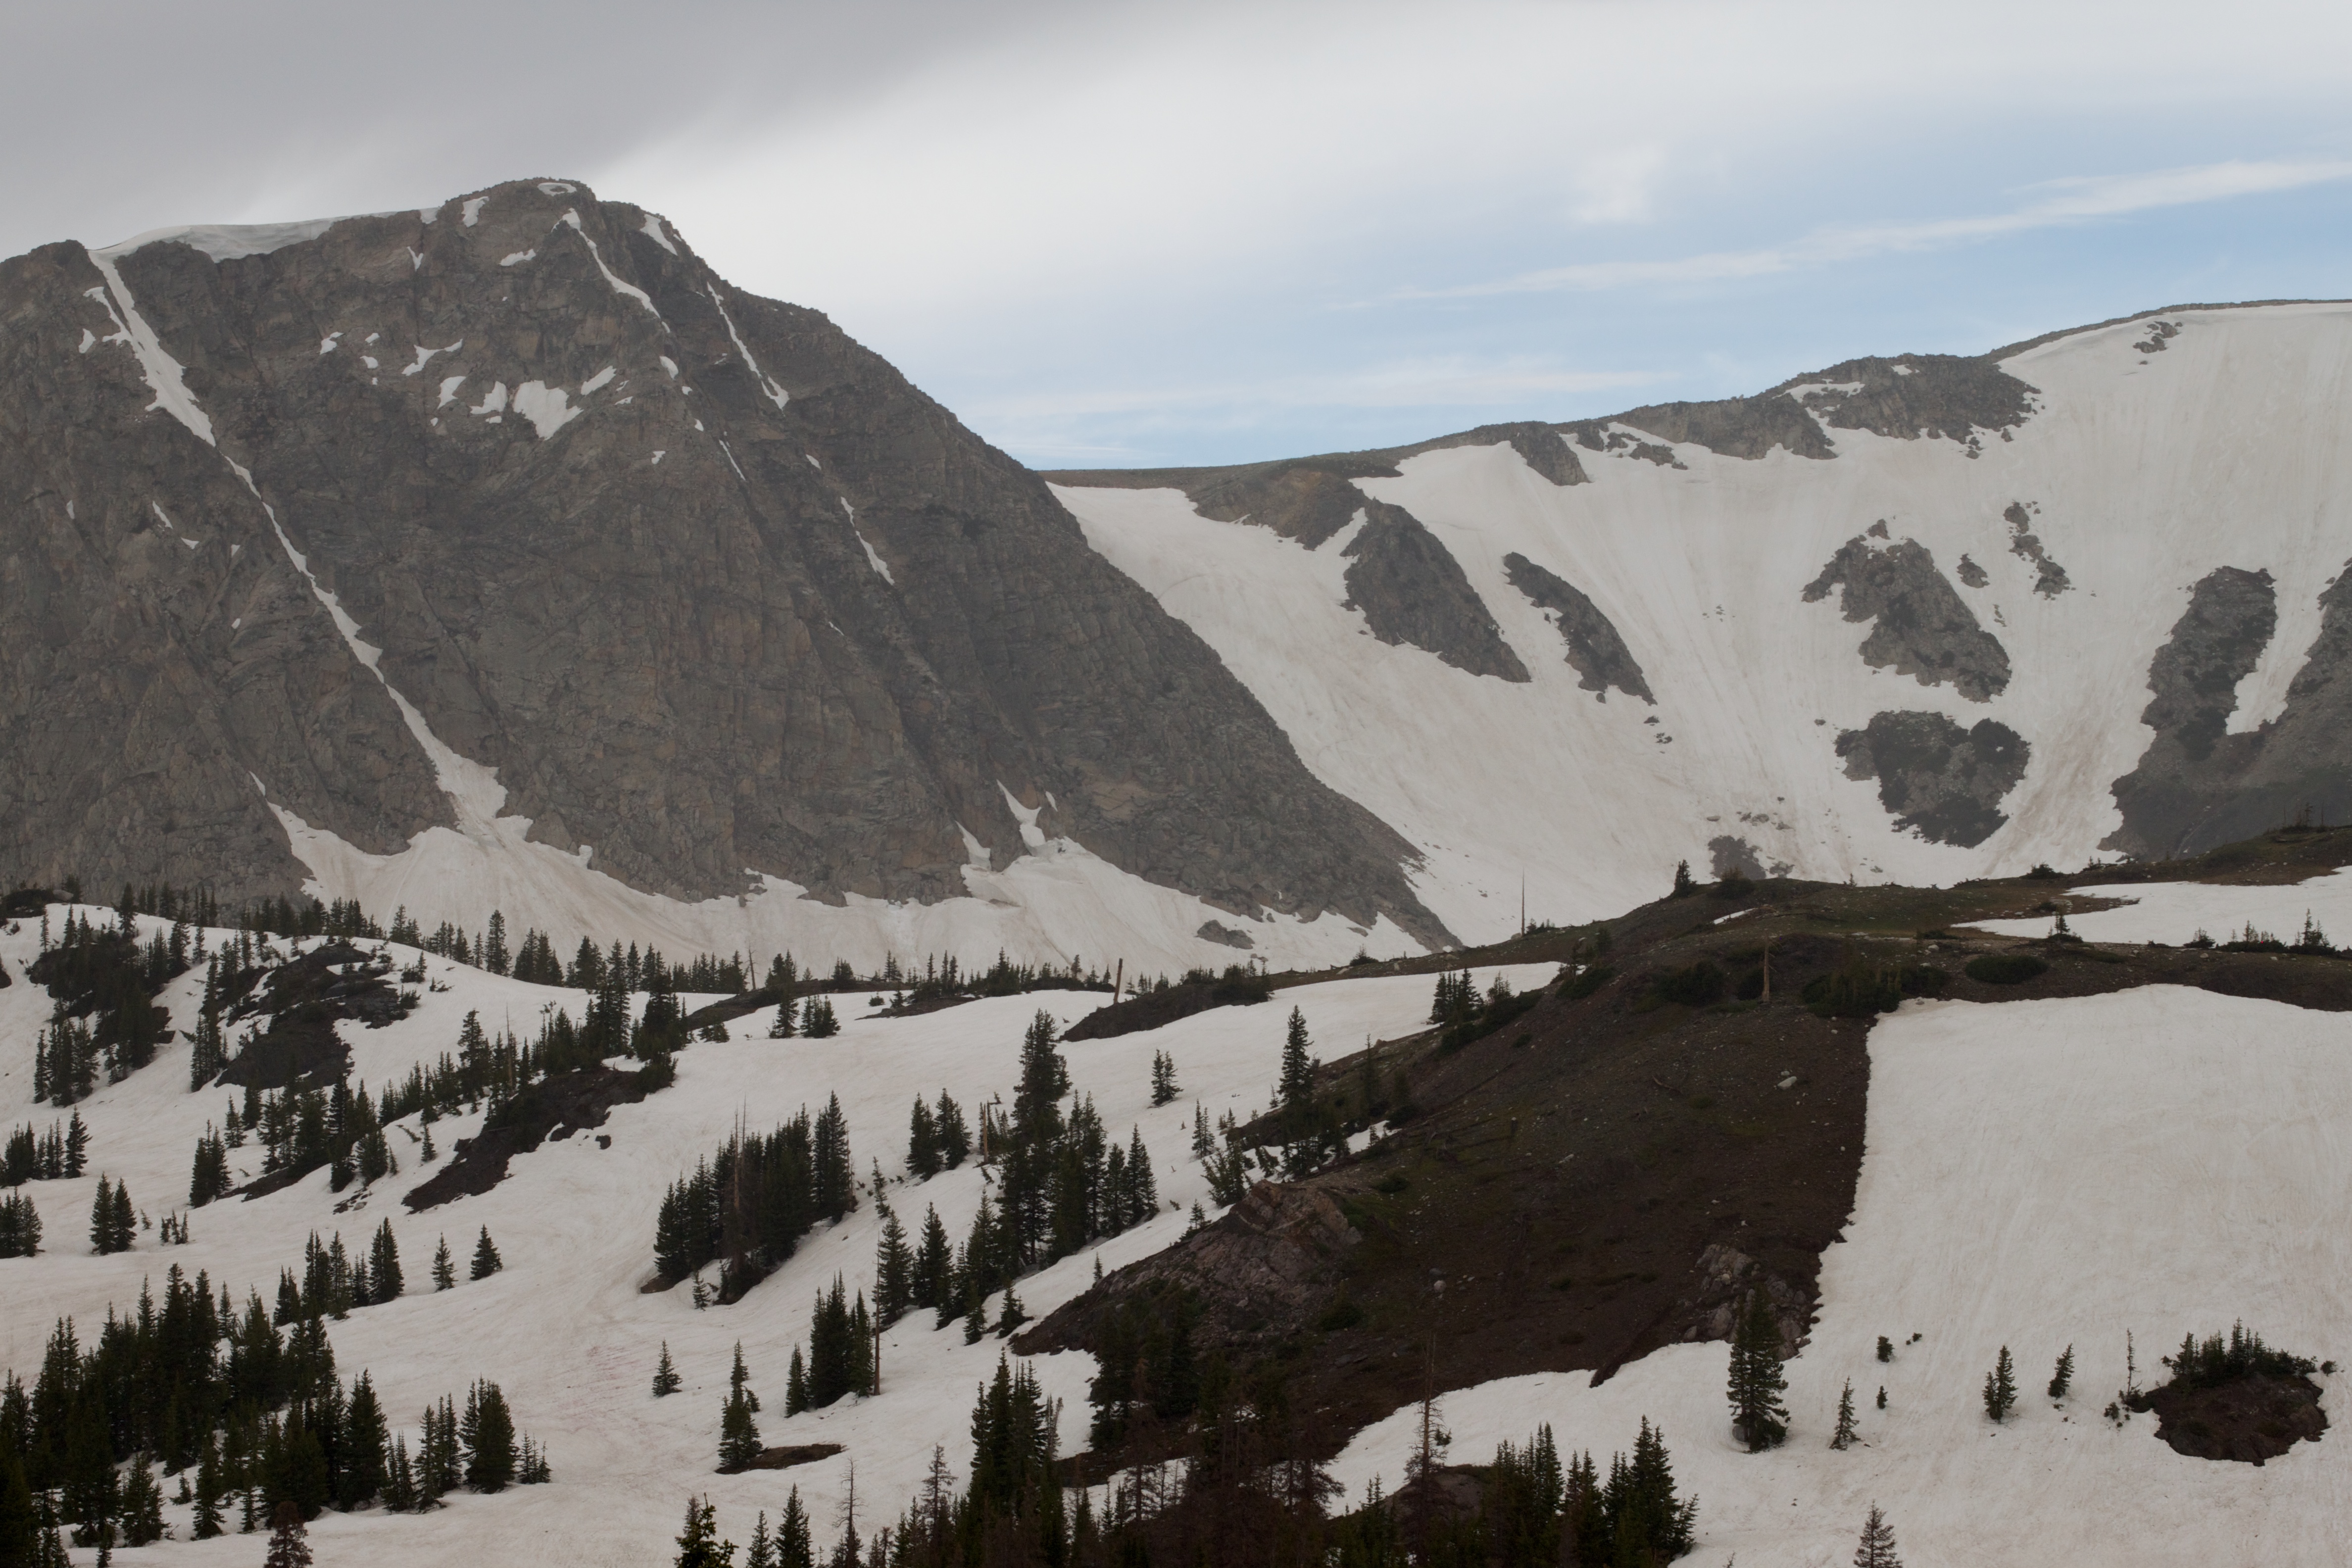
mountain, snow, winter, mountain range, weather, season, ridge, alps, plateau, cirque, odyssey, wyoming, moraine, landform, mountain pass, geographical feature, mountainous landforms, geological phenomenon